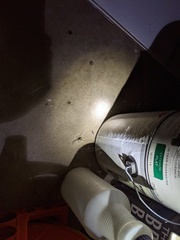
Species: Lactrodectus_hesperus